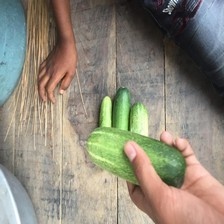
Label: cucumber